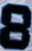
Number: 8